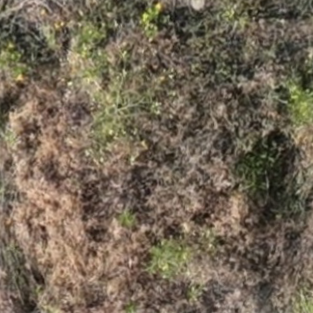
Month: july